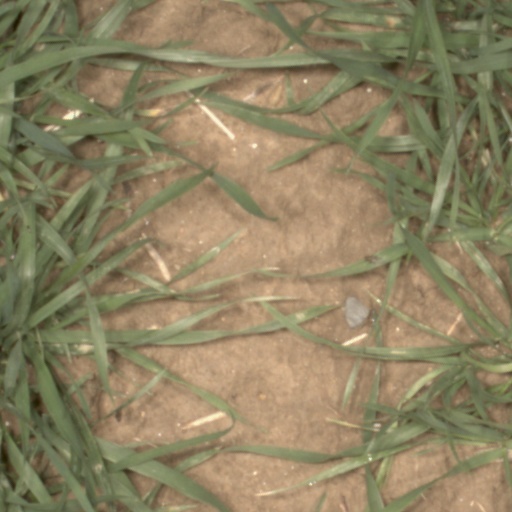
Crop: wheat